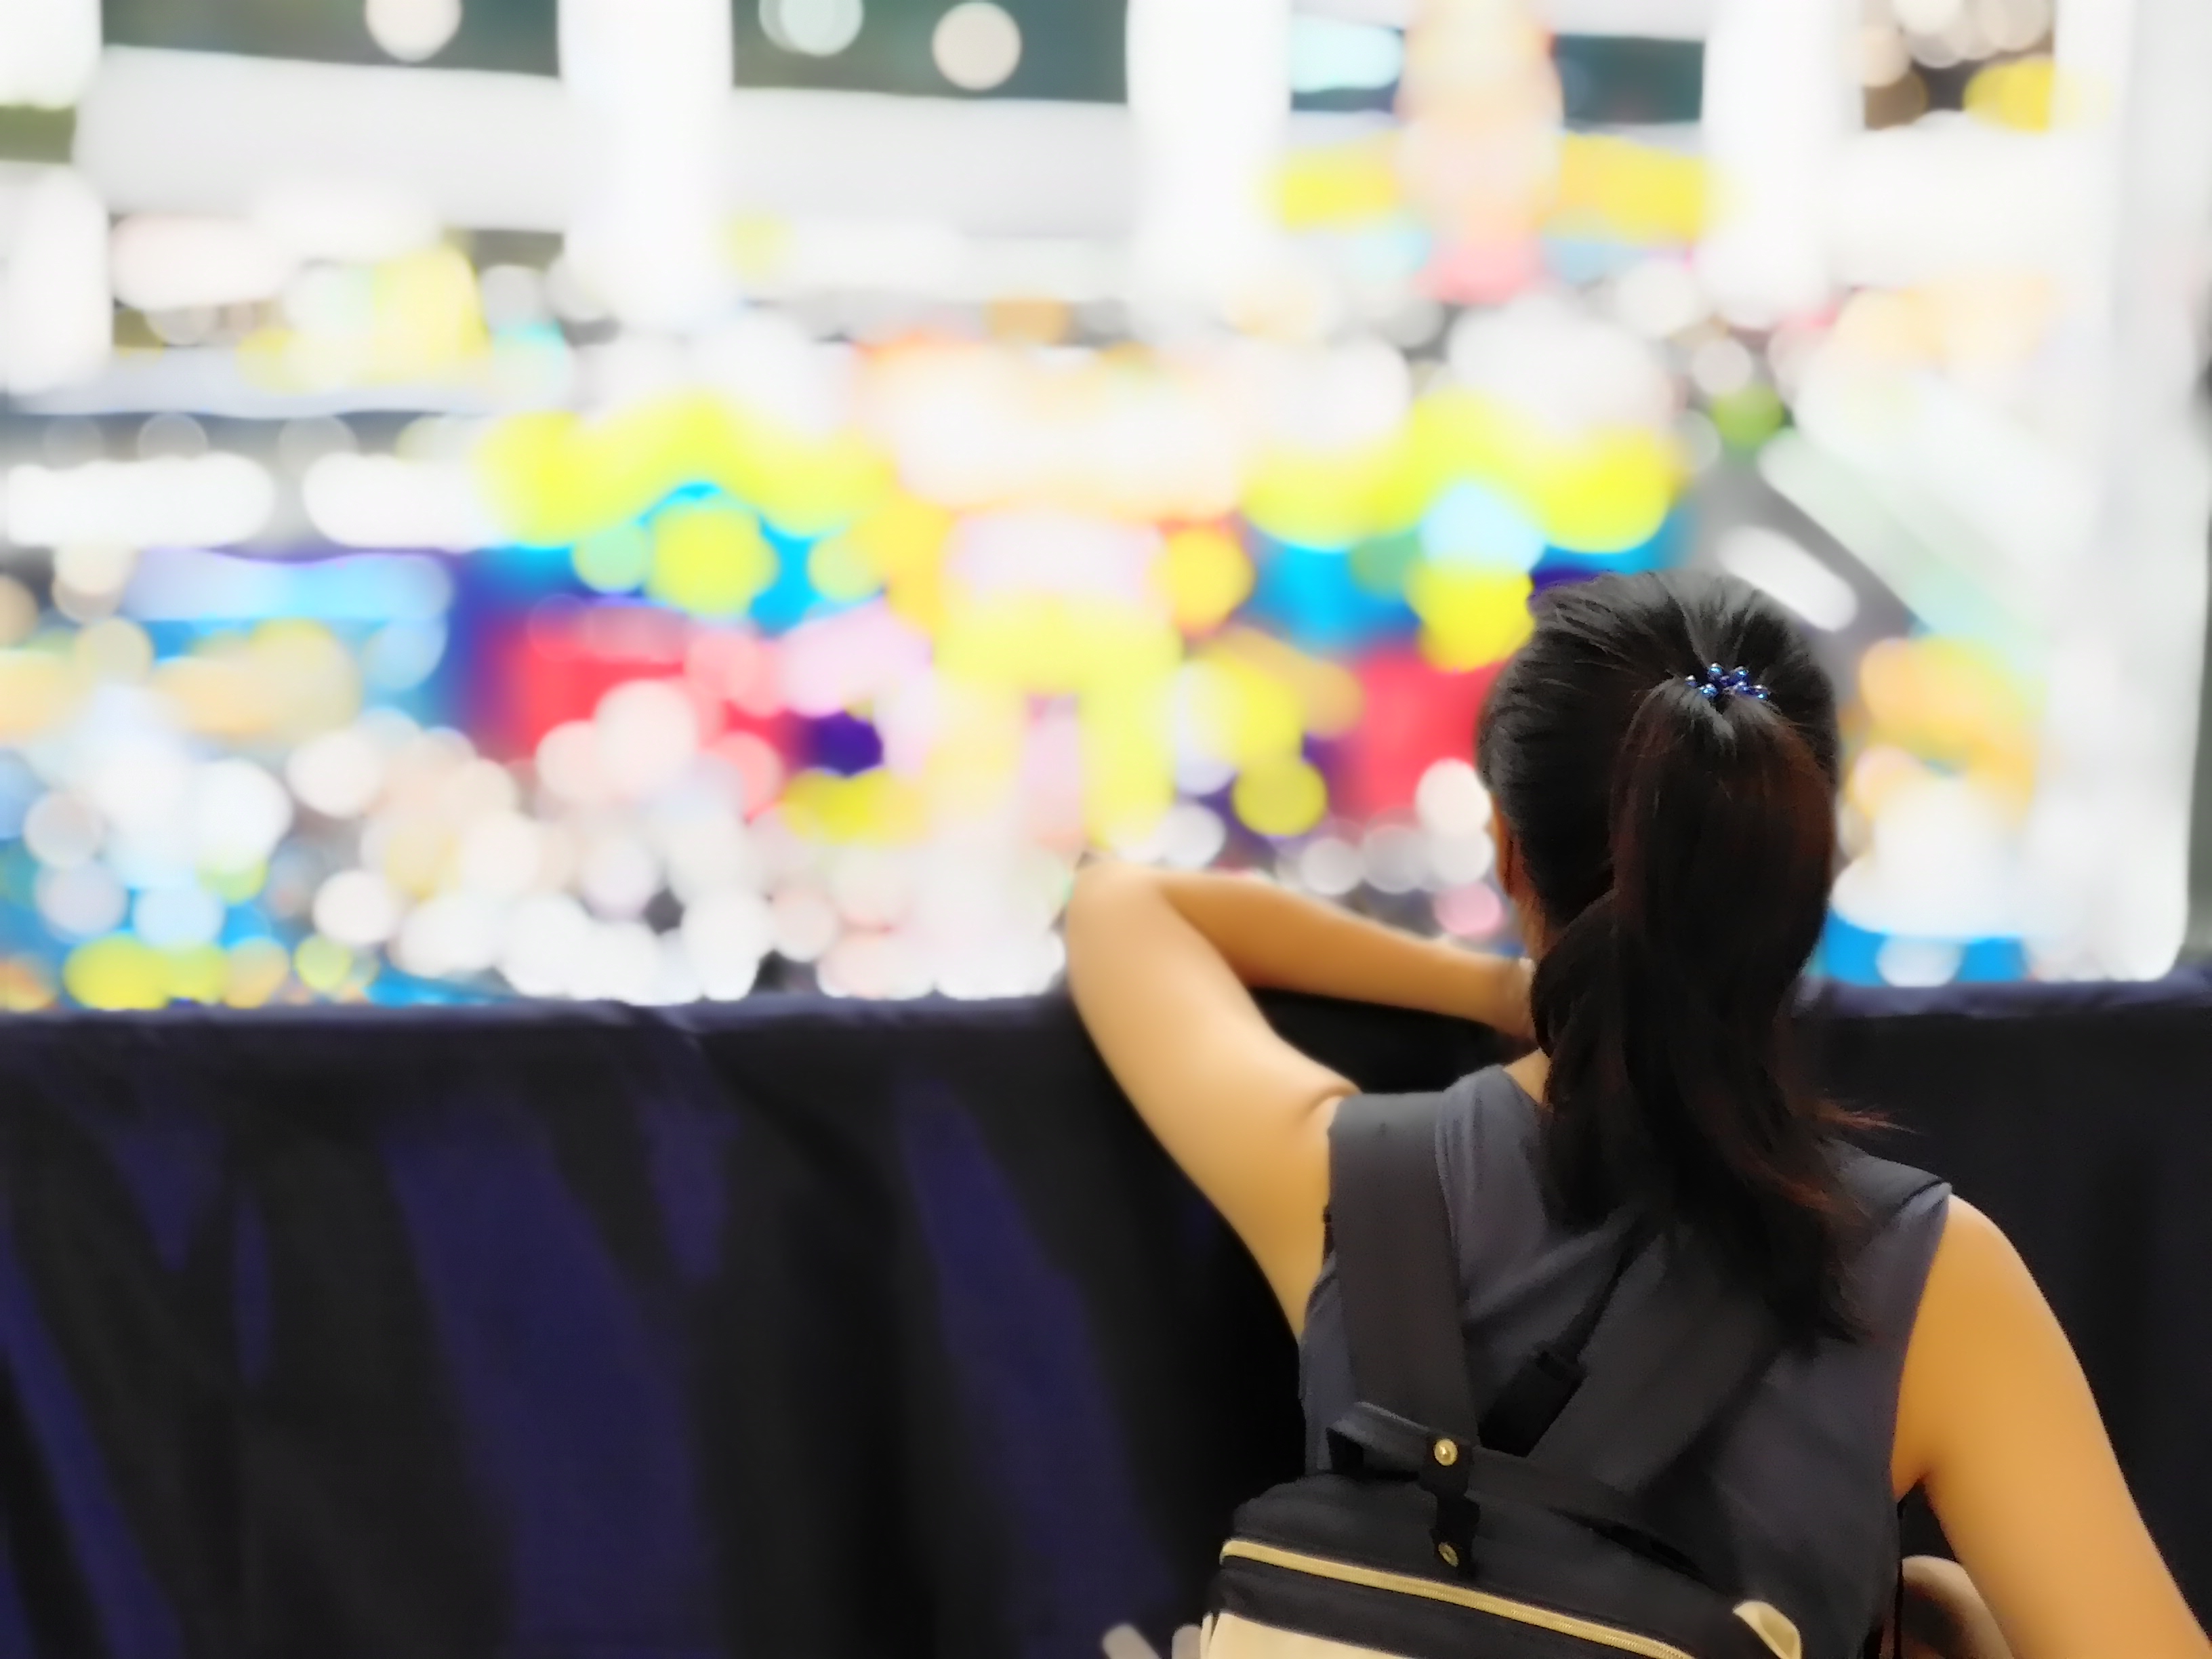
back view, girl, woman, guangzhou, china, shoulder, dress, yellow, street fashion, leisure, eyewear, fun, happy, black hair, travel, t shirt, fashion design, long hair, audio equipment, event, recreation, human leg, room, Luggage and bags, sitting, bag, automotive design, visual arts, street, crowd, hair coloring